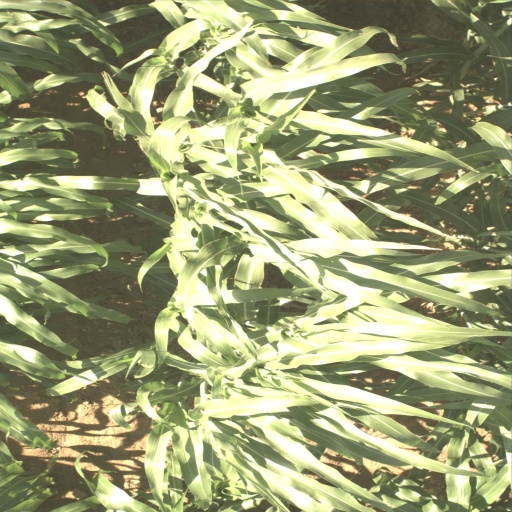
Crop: sorghum